Wangjingdong station

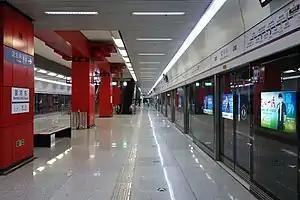
Platform

Wangjingdong station is a station on Line 15 of the Beijing Subway, situated between and . It opened on December 31, 2016.